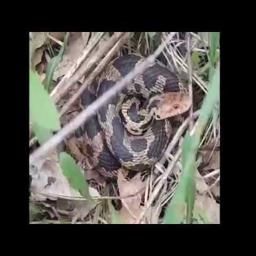
Animal: snakes